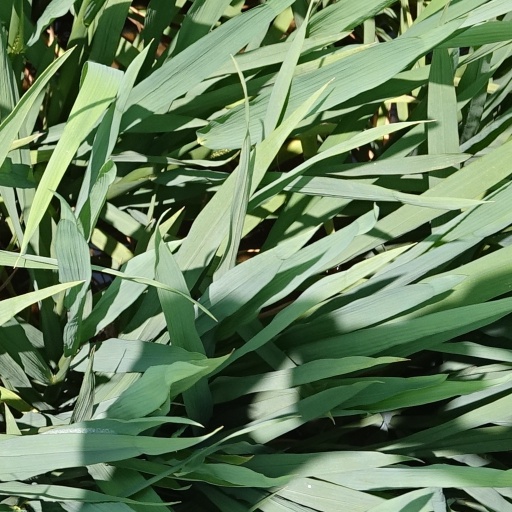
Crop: rice